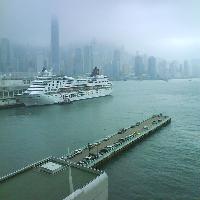
Weather: cloudy or overcast